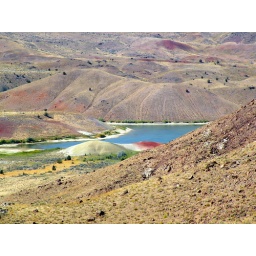
The Painted Hills are part of the John Day fossil beds national monument and are located in central Oregon.